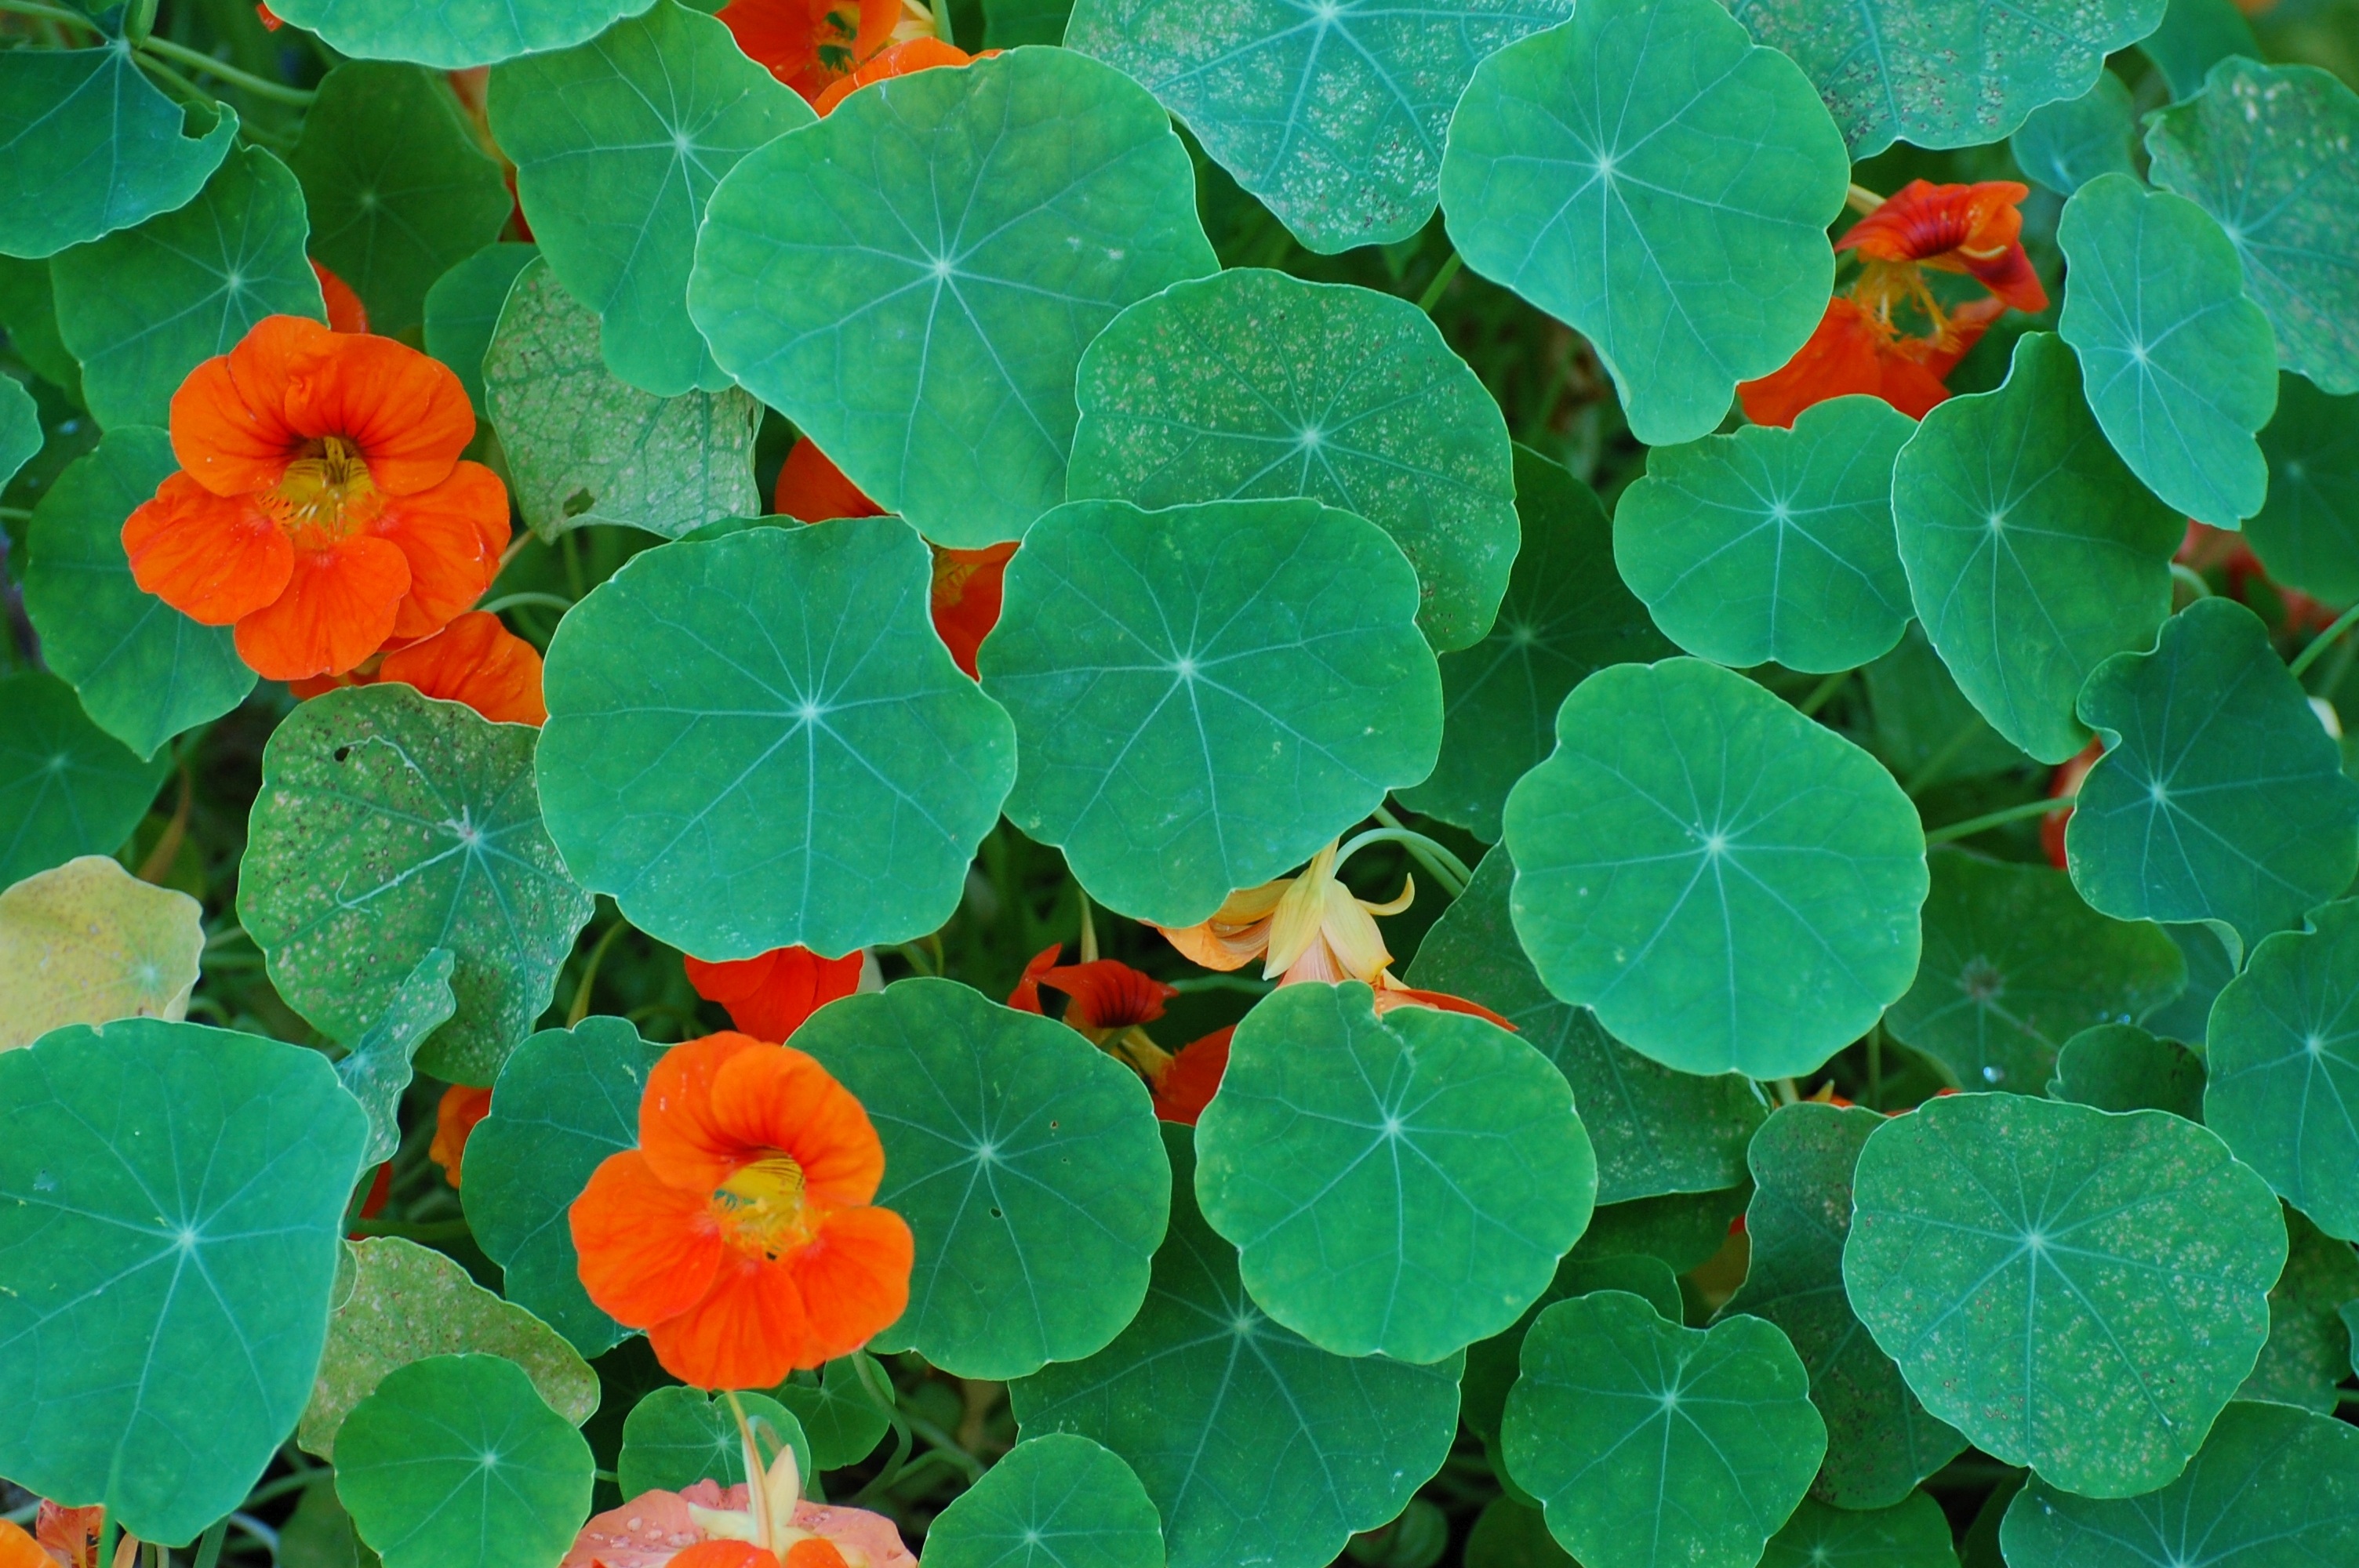
plant, leaf, flower, petal, green, red, botany, flora, wildflower, flowers, leaves, flowering plant, carbine, annual plant, land plant, violet family, centella